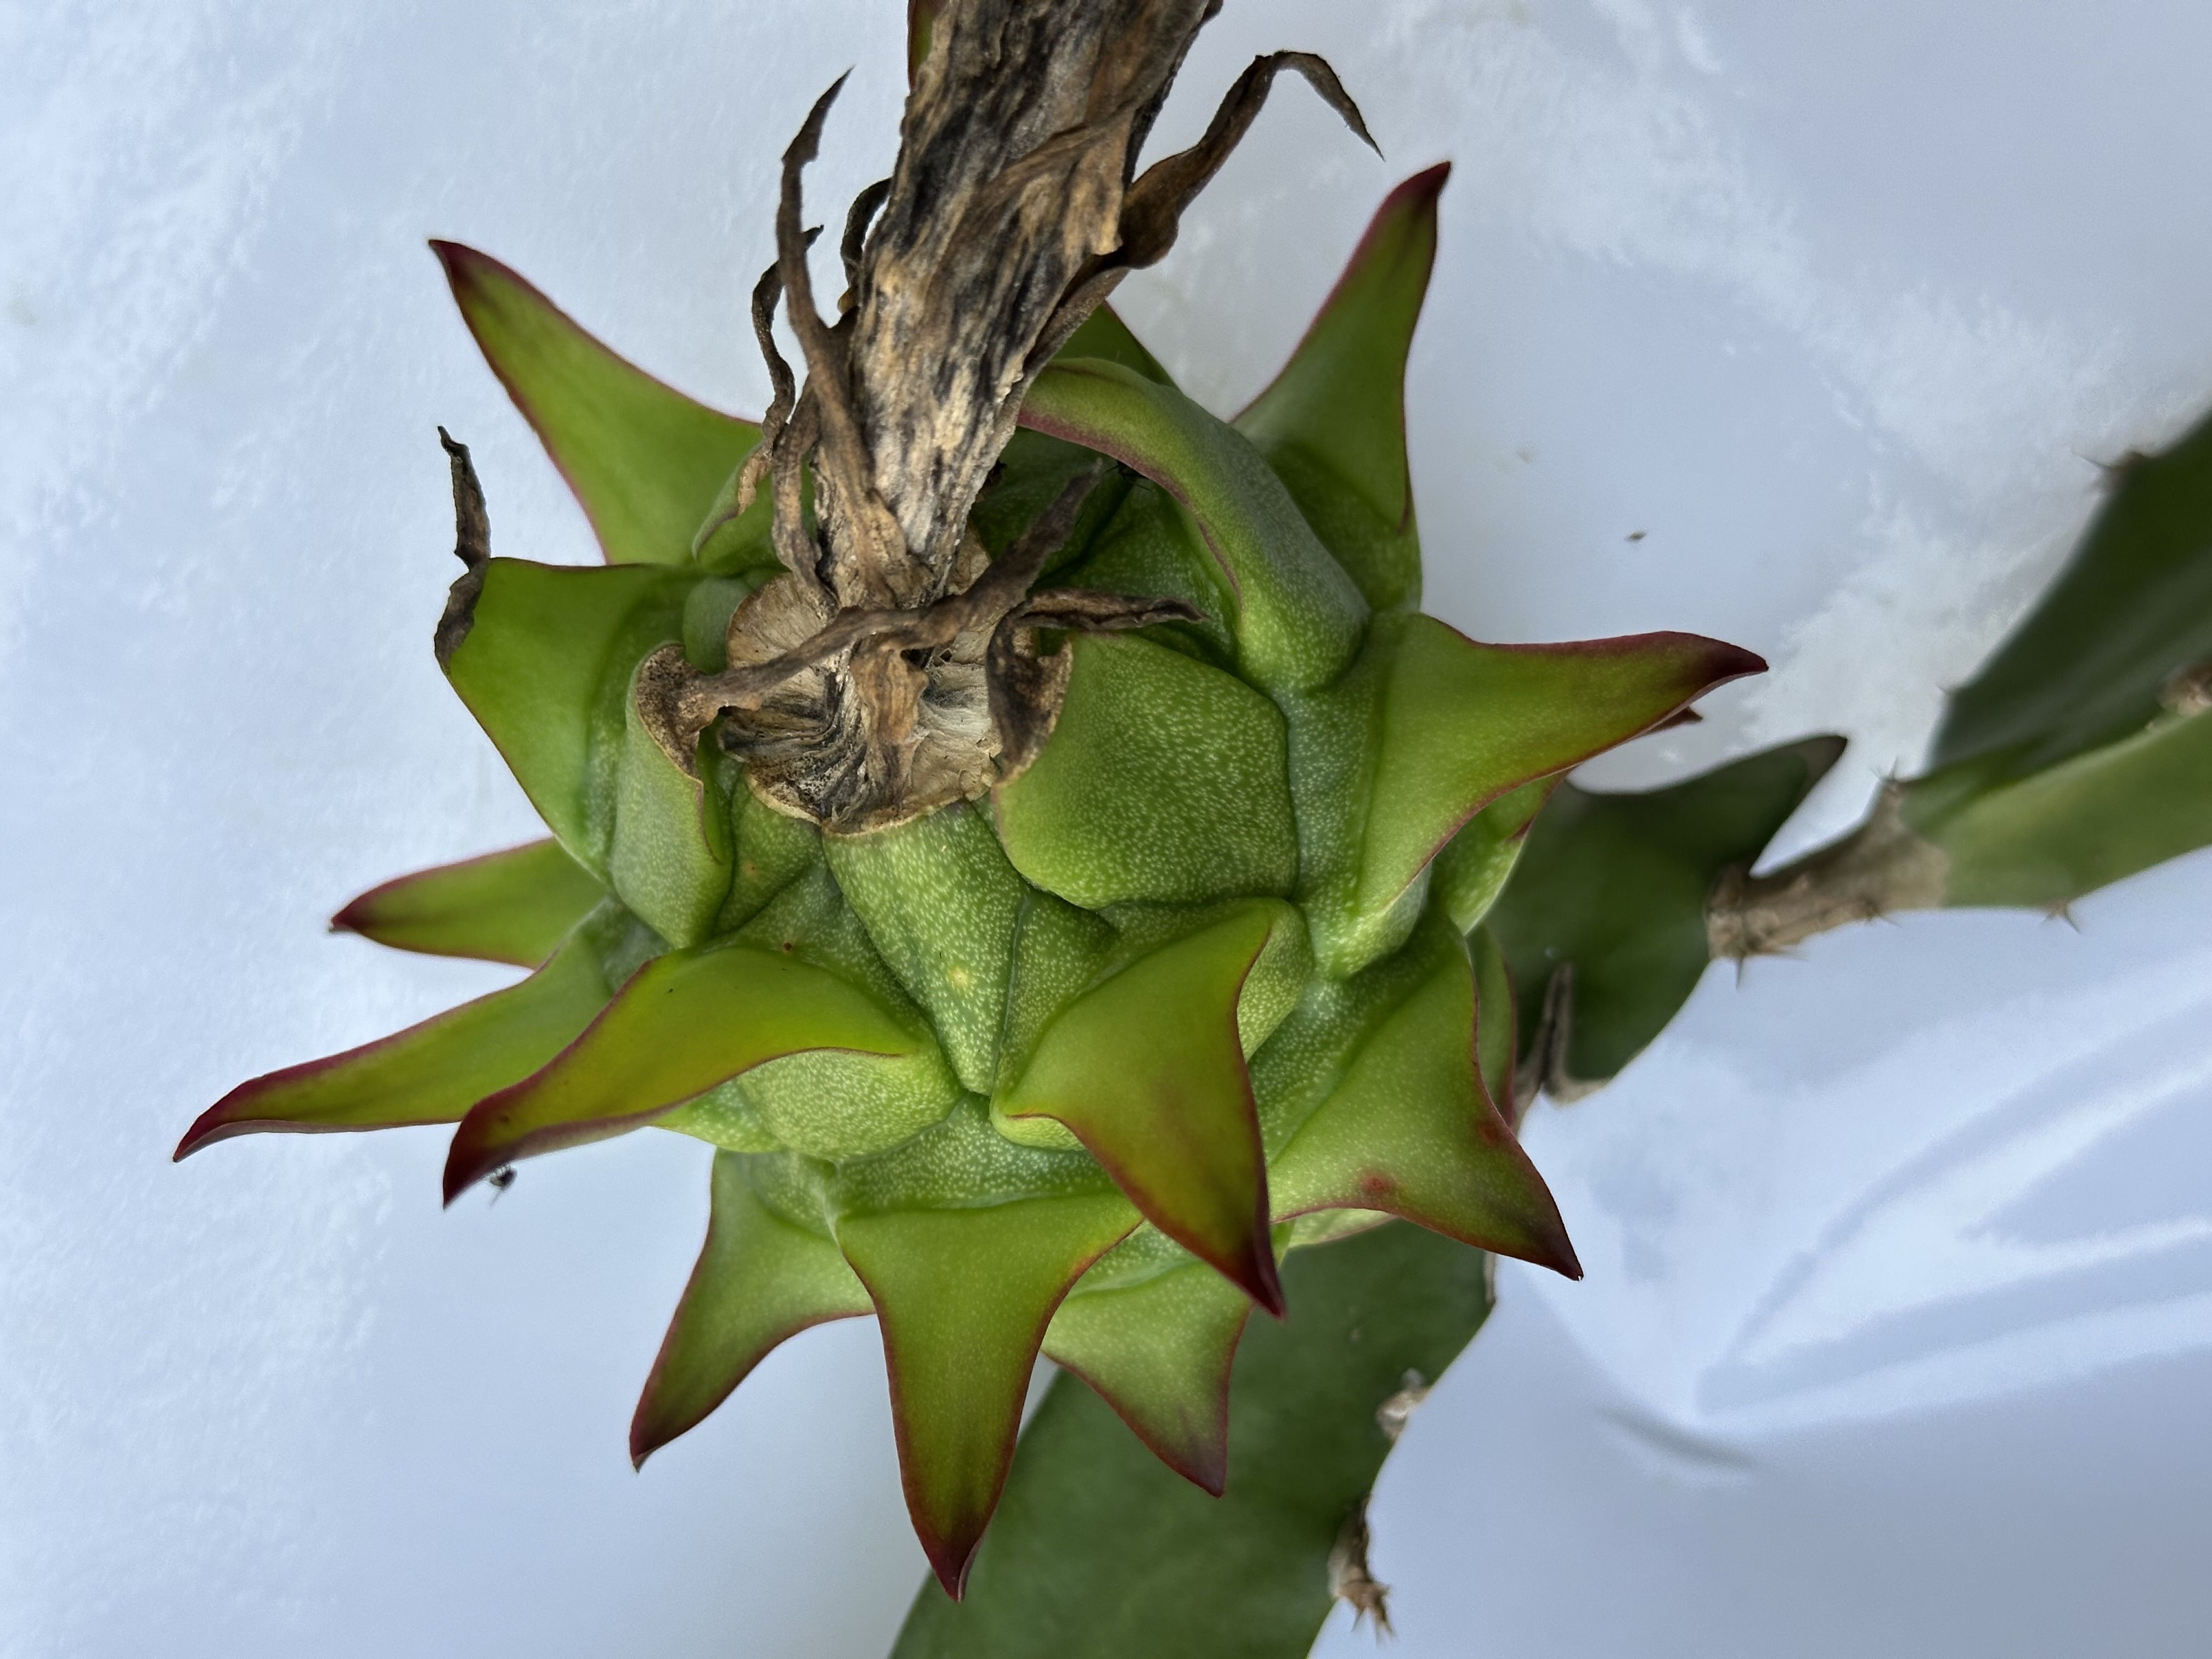
Label: Good fruit